Gigantoraptor

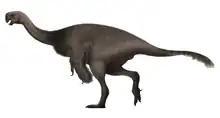
Life restoration

The cladogram below follows the phylogenetic analysis conducted by Funston & Currie in 2016, which found "Gigantoraptor" to be a caenagnathid.